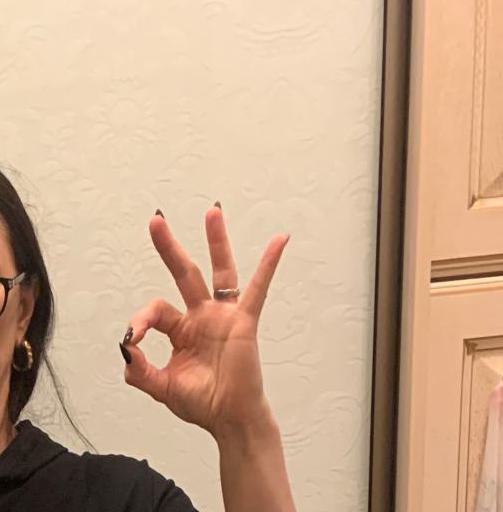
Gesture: ok